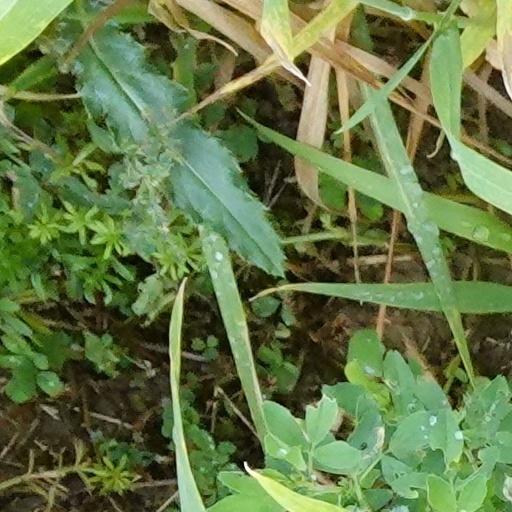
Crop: wheat